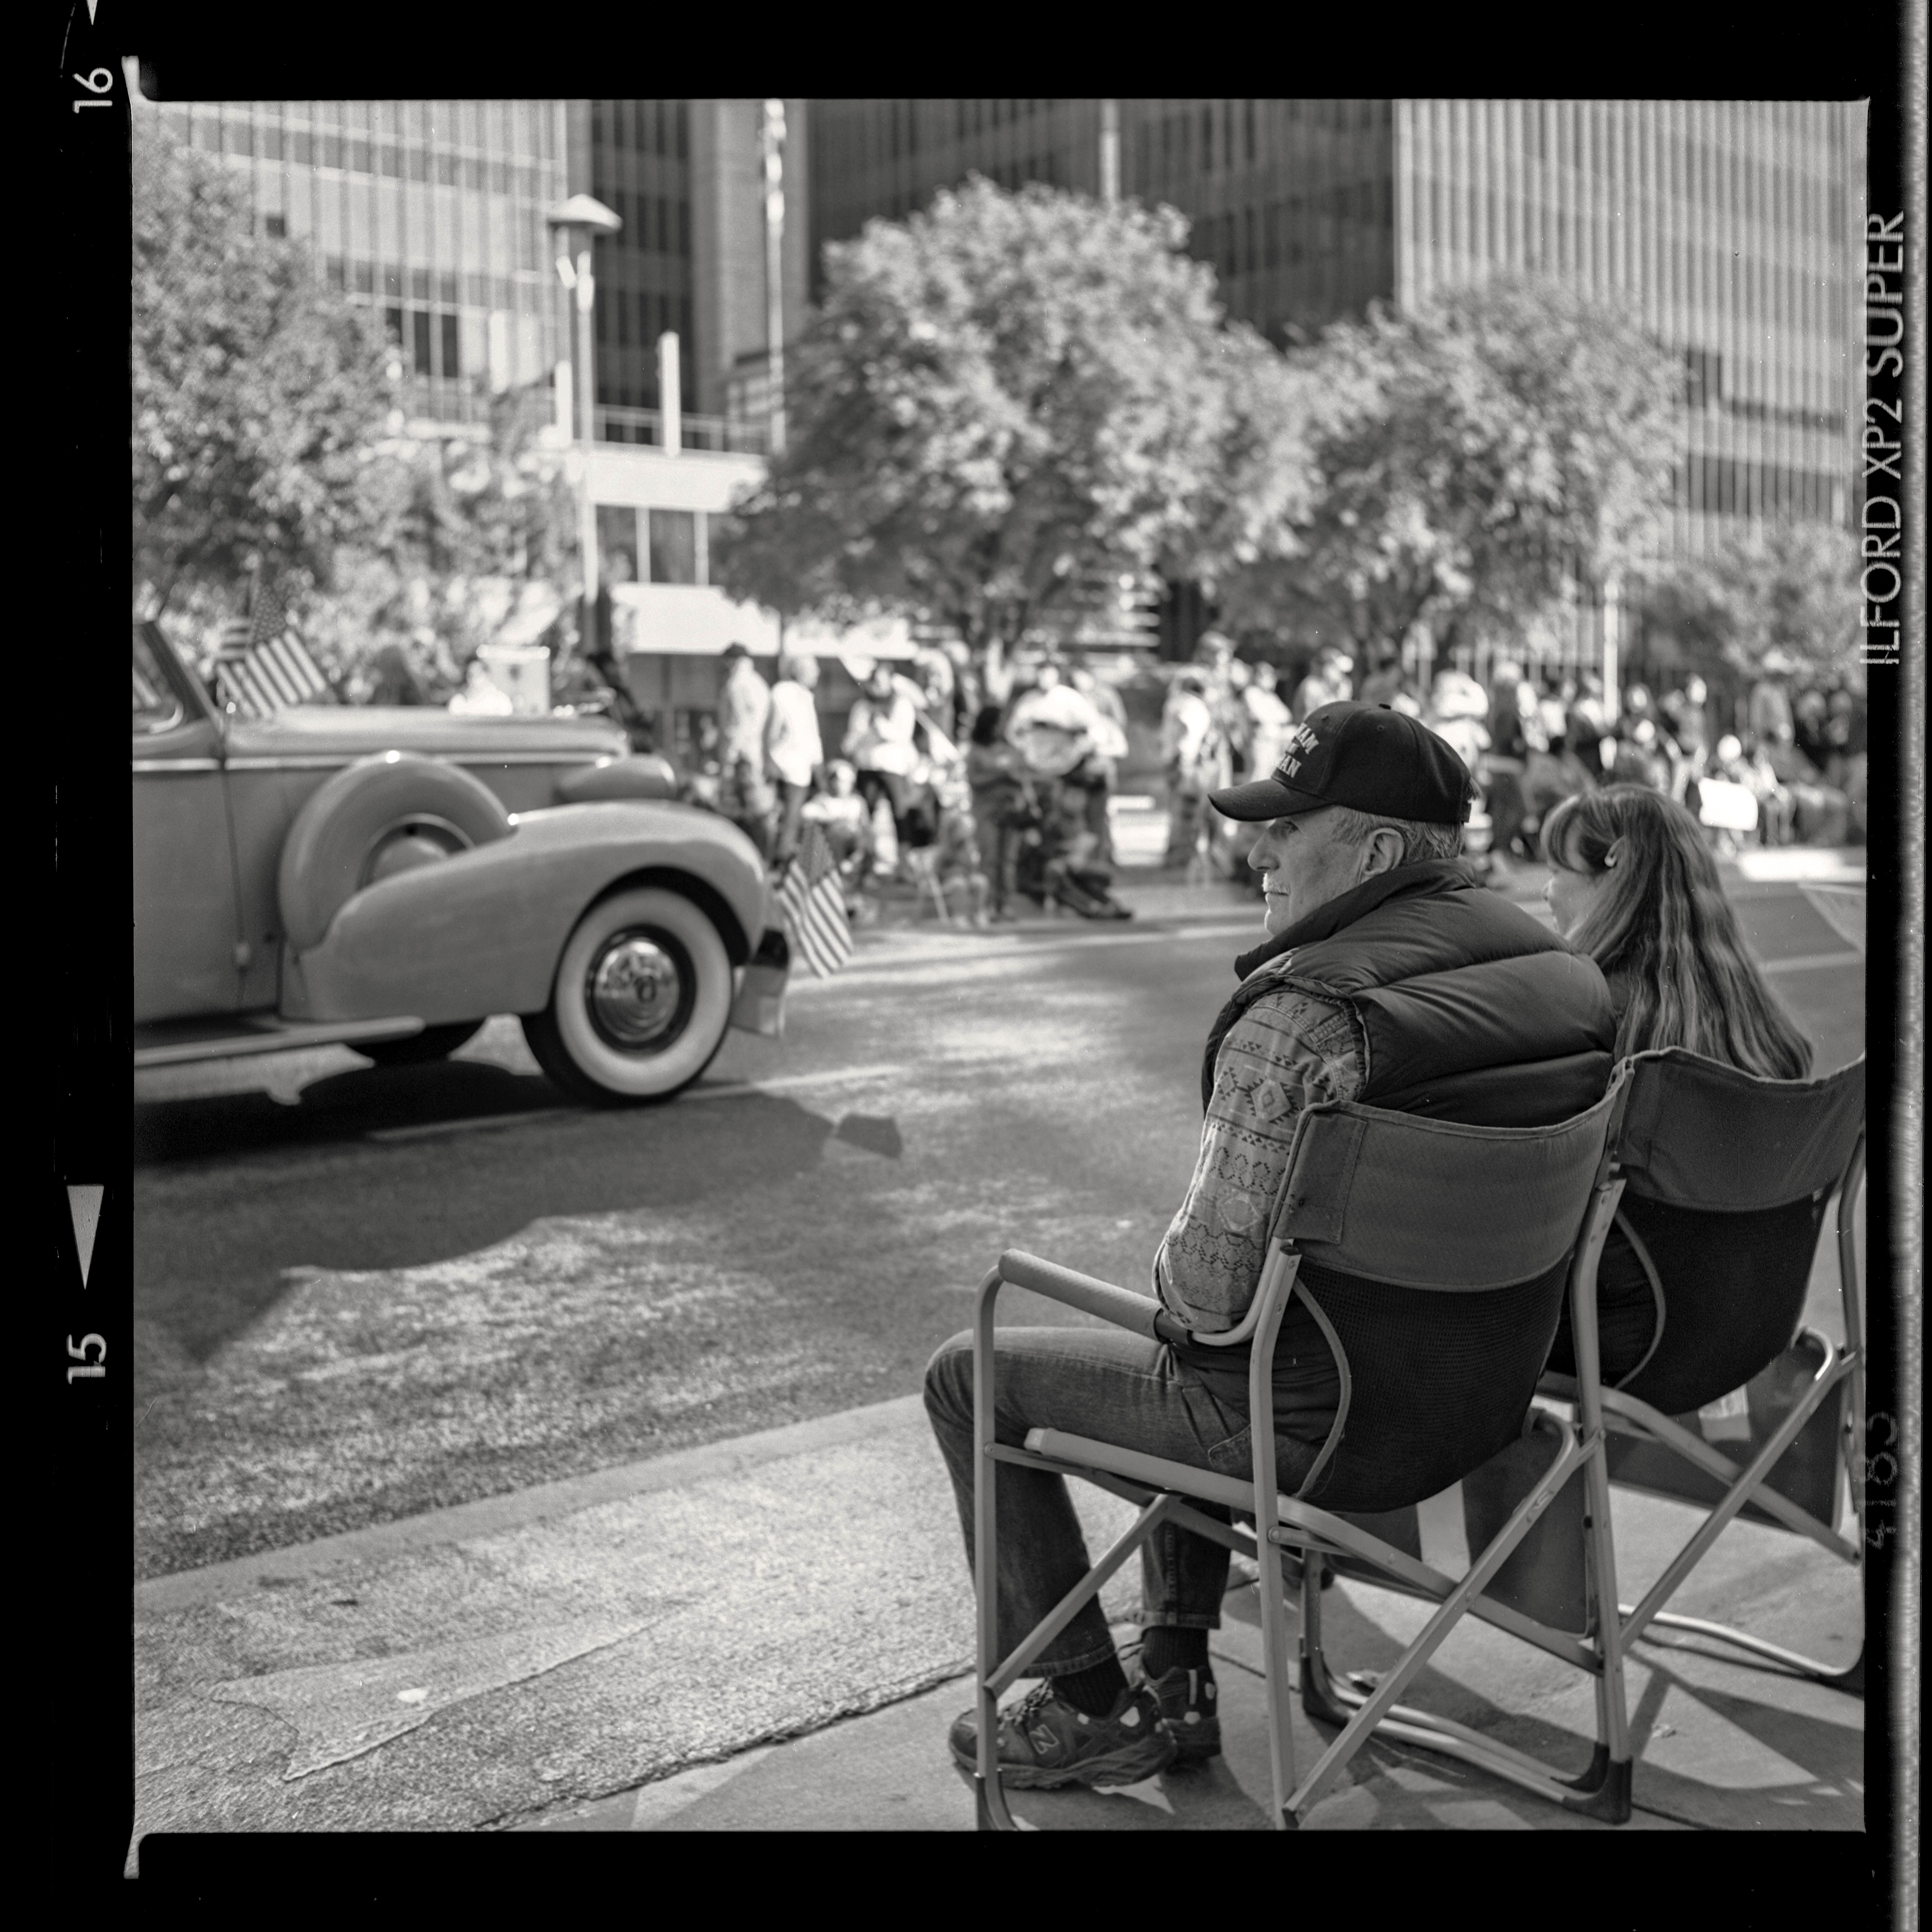
black and white, road, street, photography, film, vehicle, monochrome, parade, yashica, photograph, snapshot, scan, 120, ilford, veteransday, yashicamat124g, xp2, monochrome photography